Berlin-Lichterfelde West station

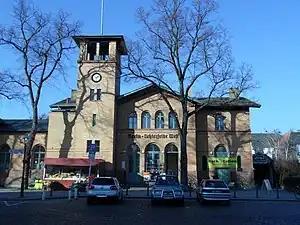

Berlin-Lichterfelde West (in German Bahnhof Berlin-Lichterfelde West) is a railway station in Lichterfelde West, within the district of Lichterfelde (Steglitz-Zehlendorf) in Berlin, Germany. It is served by the Berlin S-Bahn and several local bus lines.